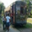
Label: streetcar